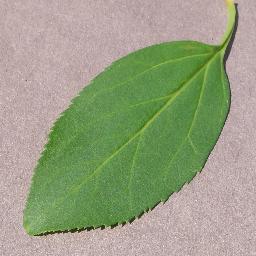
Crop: cherry
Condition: (including_sour)_healthy